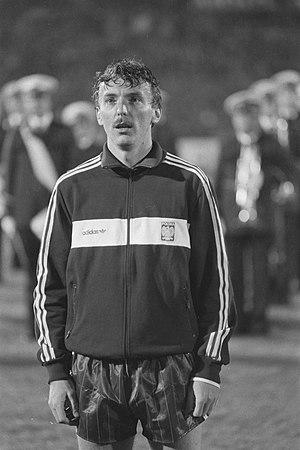
L'équipe de Pologne de football participe à la Coupe du monde de football de 1982 organisée en Espagne du 13 juin au 11 juillet 1982. Pour sa quatrième participation la Pologne effectue un parcours dans la lignée de 1974 et 1978, atteignant le dernier carré et montant sur le podium final pour la seconde fois de son histoire après 1974.